Answer in natural language. Considering the relative positions, where is sleek black flatscreen smart tv (highlighted by a red box) with respect to walnut tv stand (highlighted by a green box)? Choose between the following options: left or right
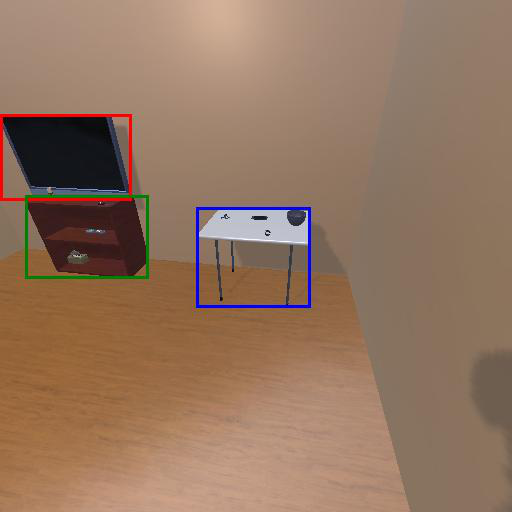
<answer>right</answer>